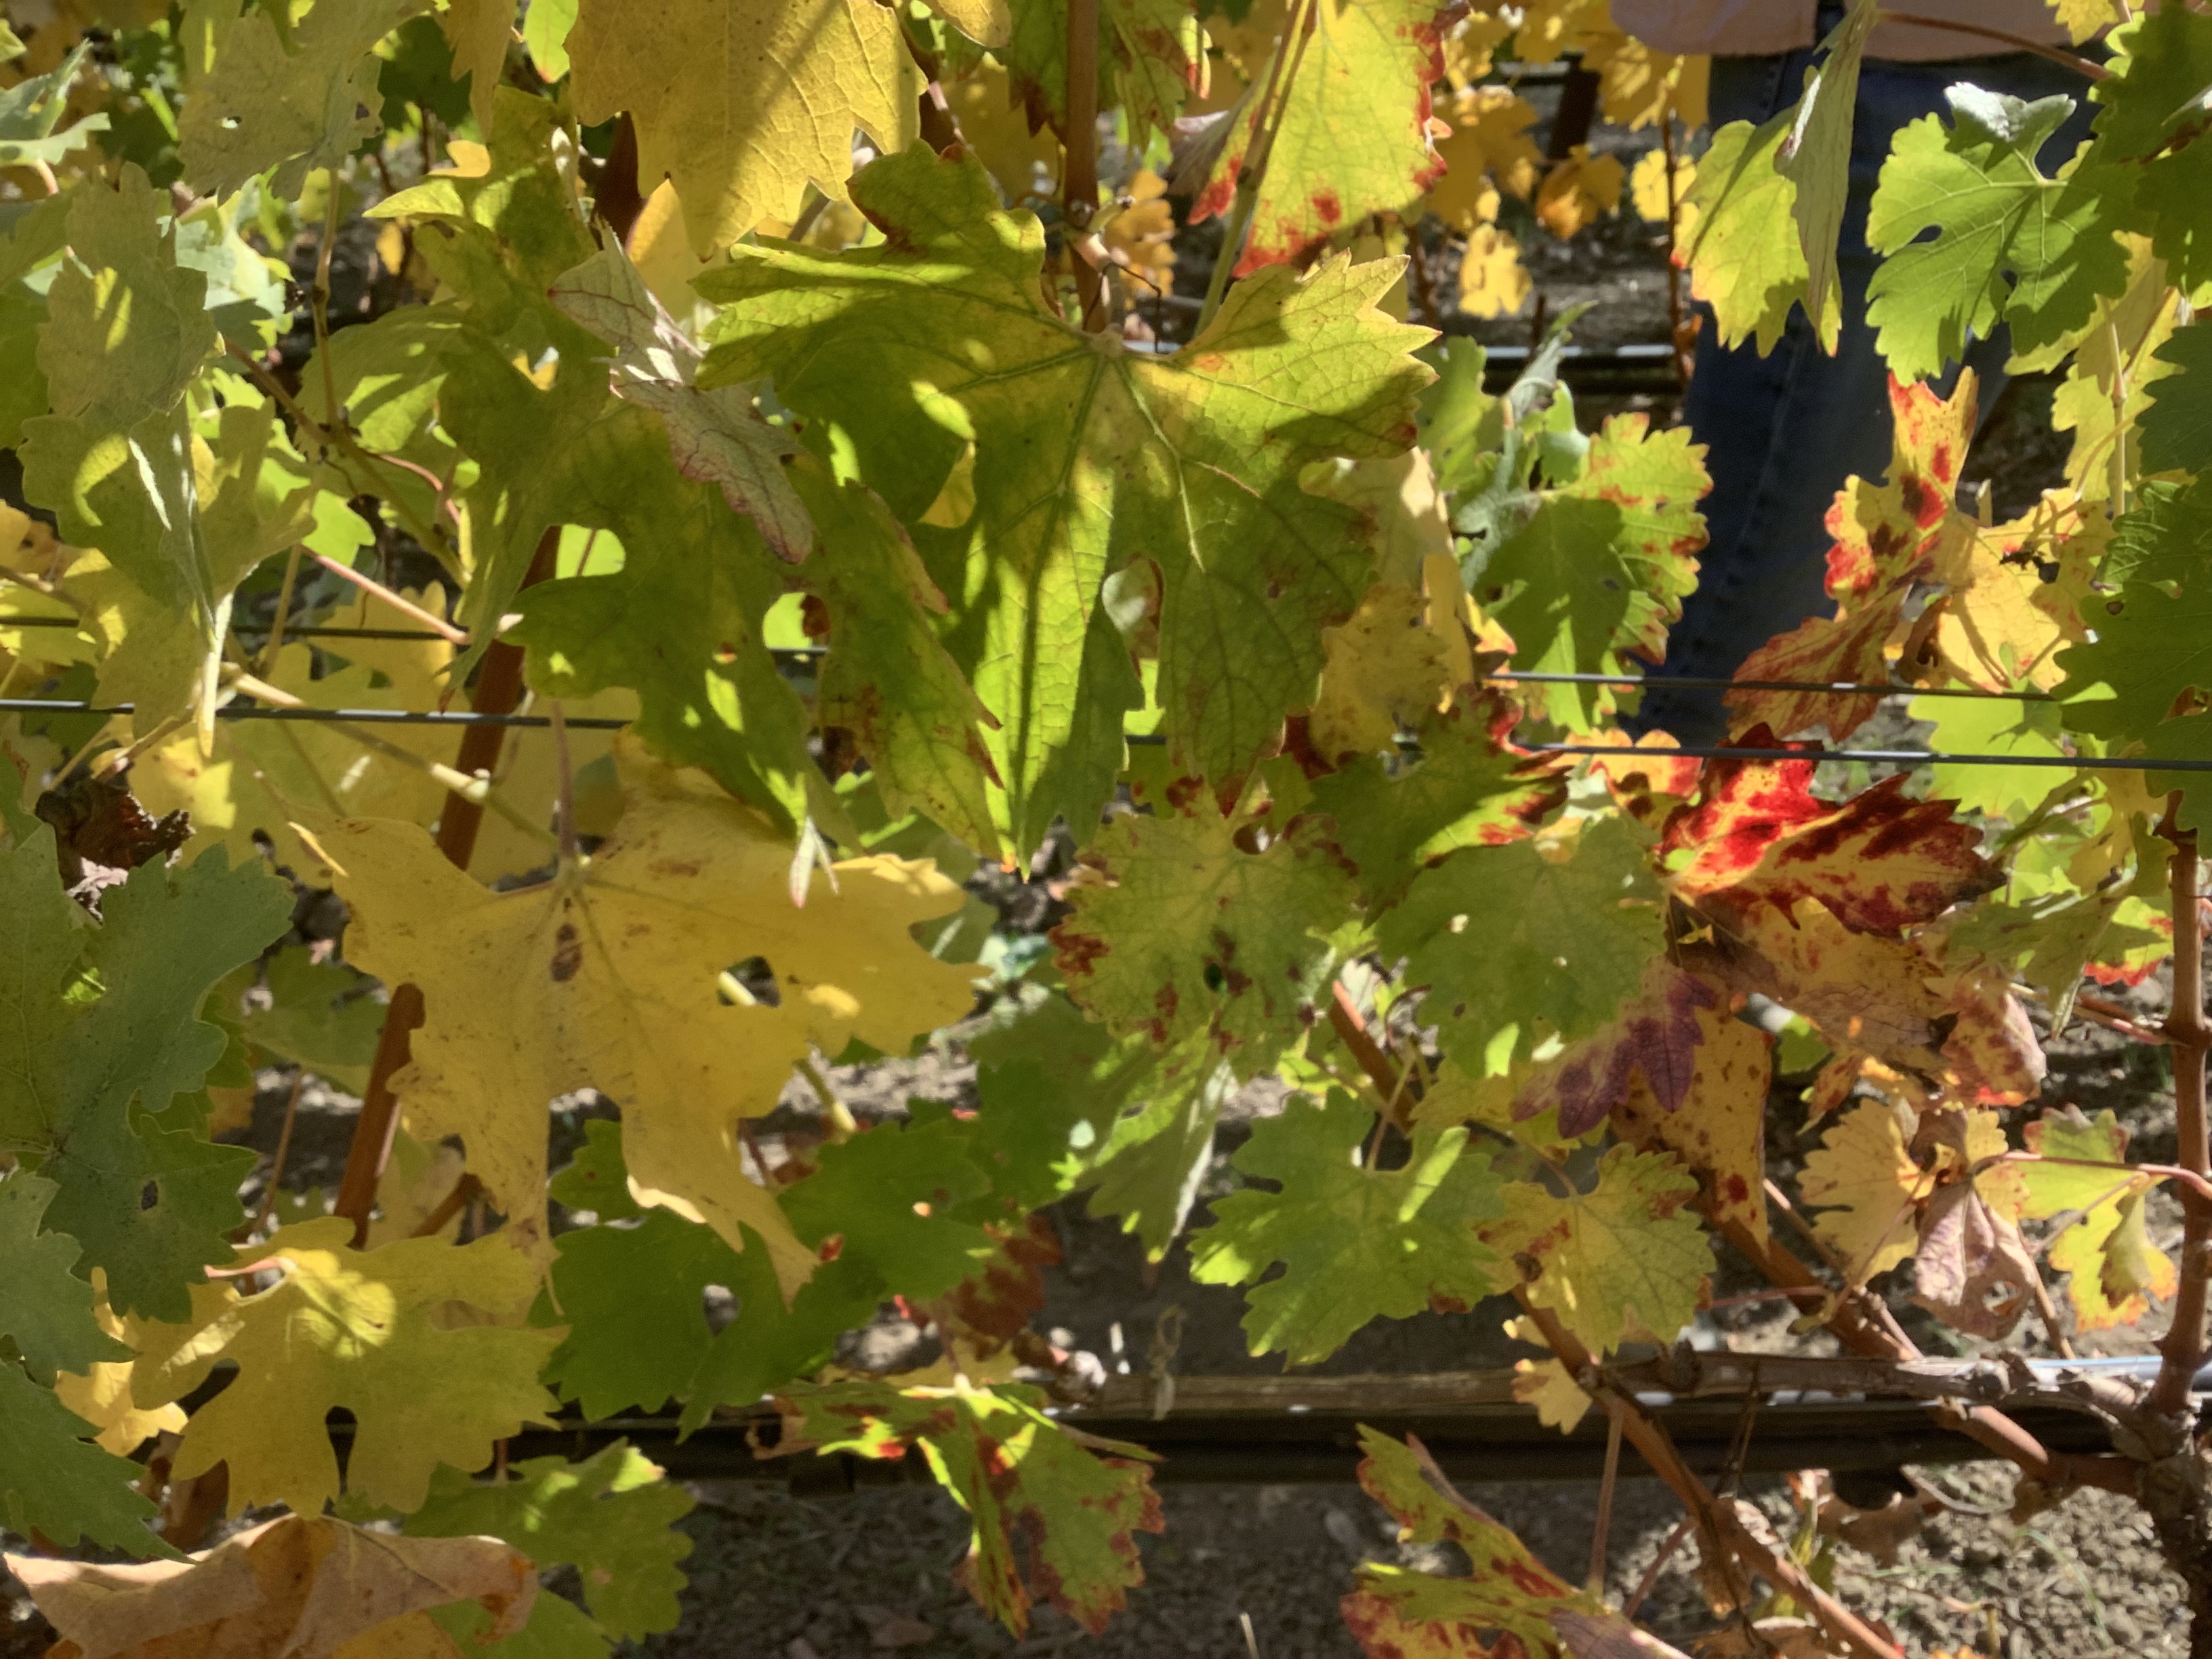
Label: Red Blotch